Norfolk Trotter

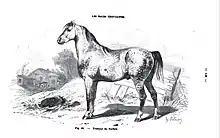
Norfolk Trotter

The Norfolk Trotter is a historical horse breed once native to East Anglia and Norfolk, England. It was said to be "a large-sized trotting harness horse originating in and around Norfolk".